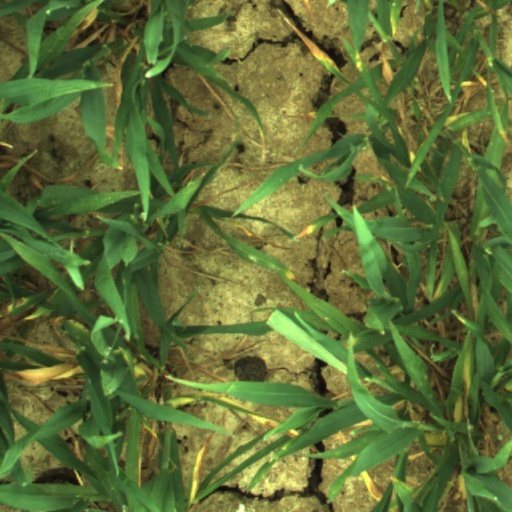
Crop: wheat